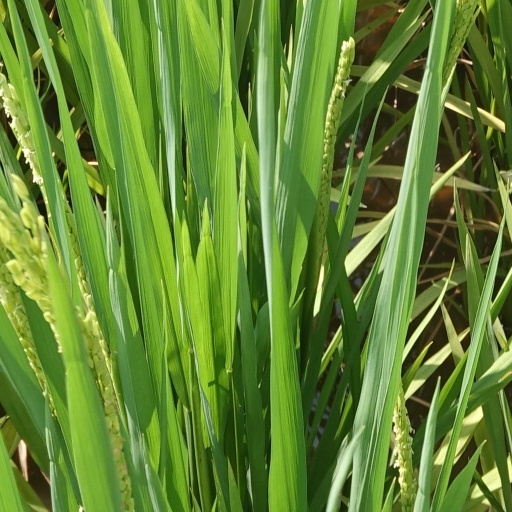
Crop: rice